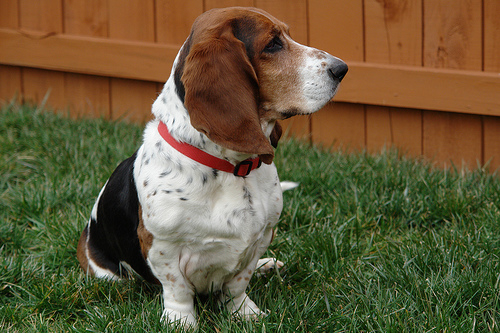
Animal: dog
Breed: basset hound